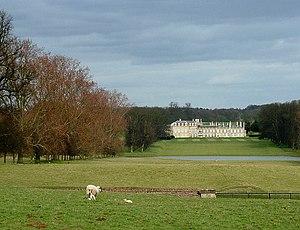
Cette liste des musées du Northamptonshire, Angleterre contient des musées qui sont définis dans ce contexte comme des institutions qui recueillent et soignent des objets d'intérêt culturel, artistique, scientifique ou historique. leurs collections ou expositions connexes disponibles pour la consultation publique. Sont également inclus les galeries d'art à but non lucratif et les galeries d'art universitaires. Les musées virtuels ne sont pas inclus.